Can Batlló (La Bordeta)

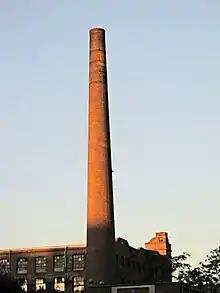
The chimney of the factory

Julio Muñoz Ramonet died in Switzerland and it was not until many years later that his corrupt businesses were uncovered by Spanish judge Baltasar Garzón. Supported by the Francoist autocratic regime, Ramonet managed to gather an extremely wide patrimony in Barcelona including two palaces: the Palau Robert and the Palau Montaner—where a collection of paintings of both Goya and El Greco were to be found—and the . The tug-of-war surrounding Can Batlló for the following years could simply be explained as a time when the industrial complex passed through several estate agents, but all belonging to the same person, Julio Muñoz Ramonet. Here there is a witty saying of deep significance among the elderly of that area: "In Heaven leads God, but in La Bordeta, Muñoz". Still, Muñoz did not own the current requalified land in its entirety, but 80% of it.